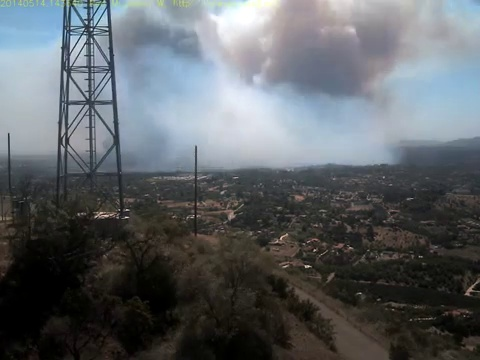
Fire: no
Smoke: yes